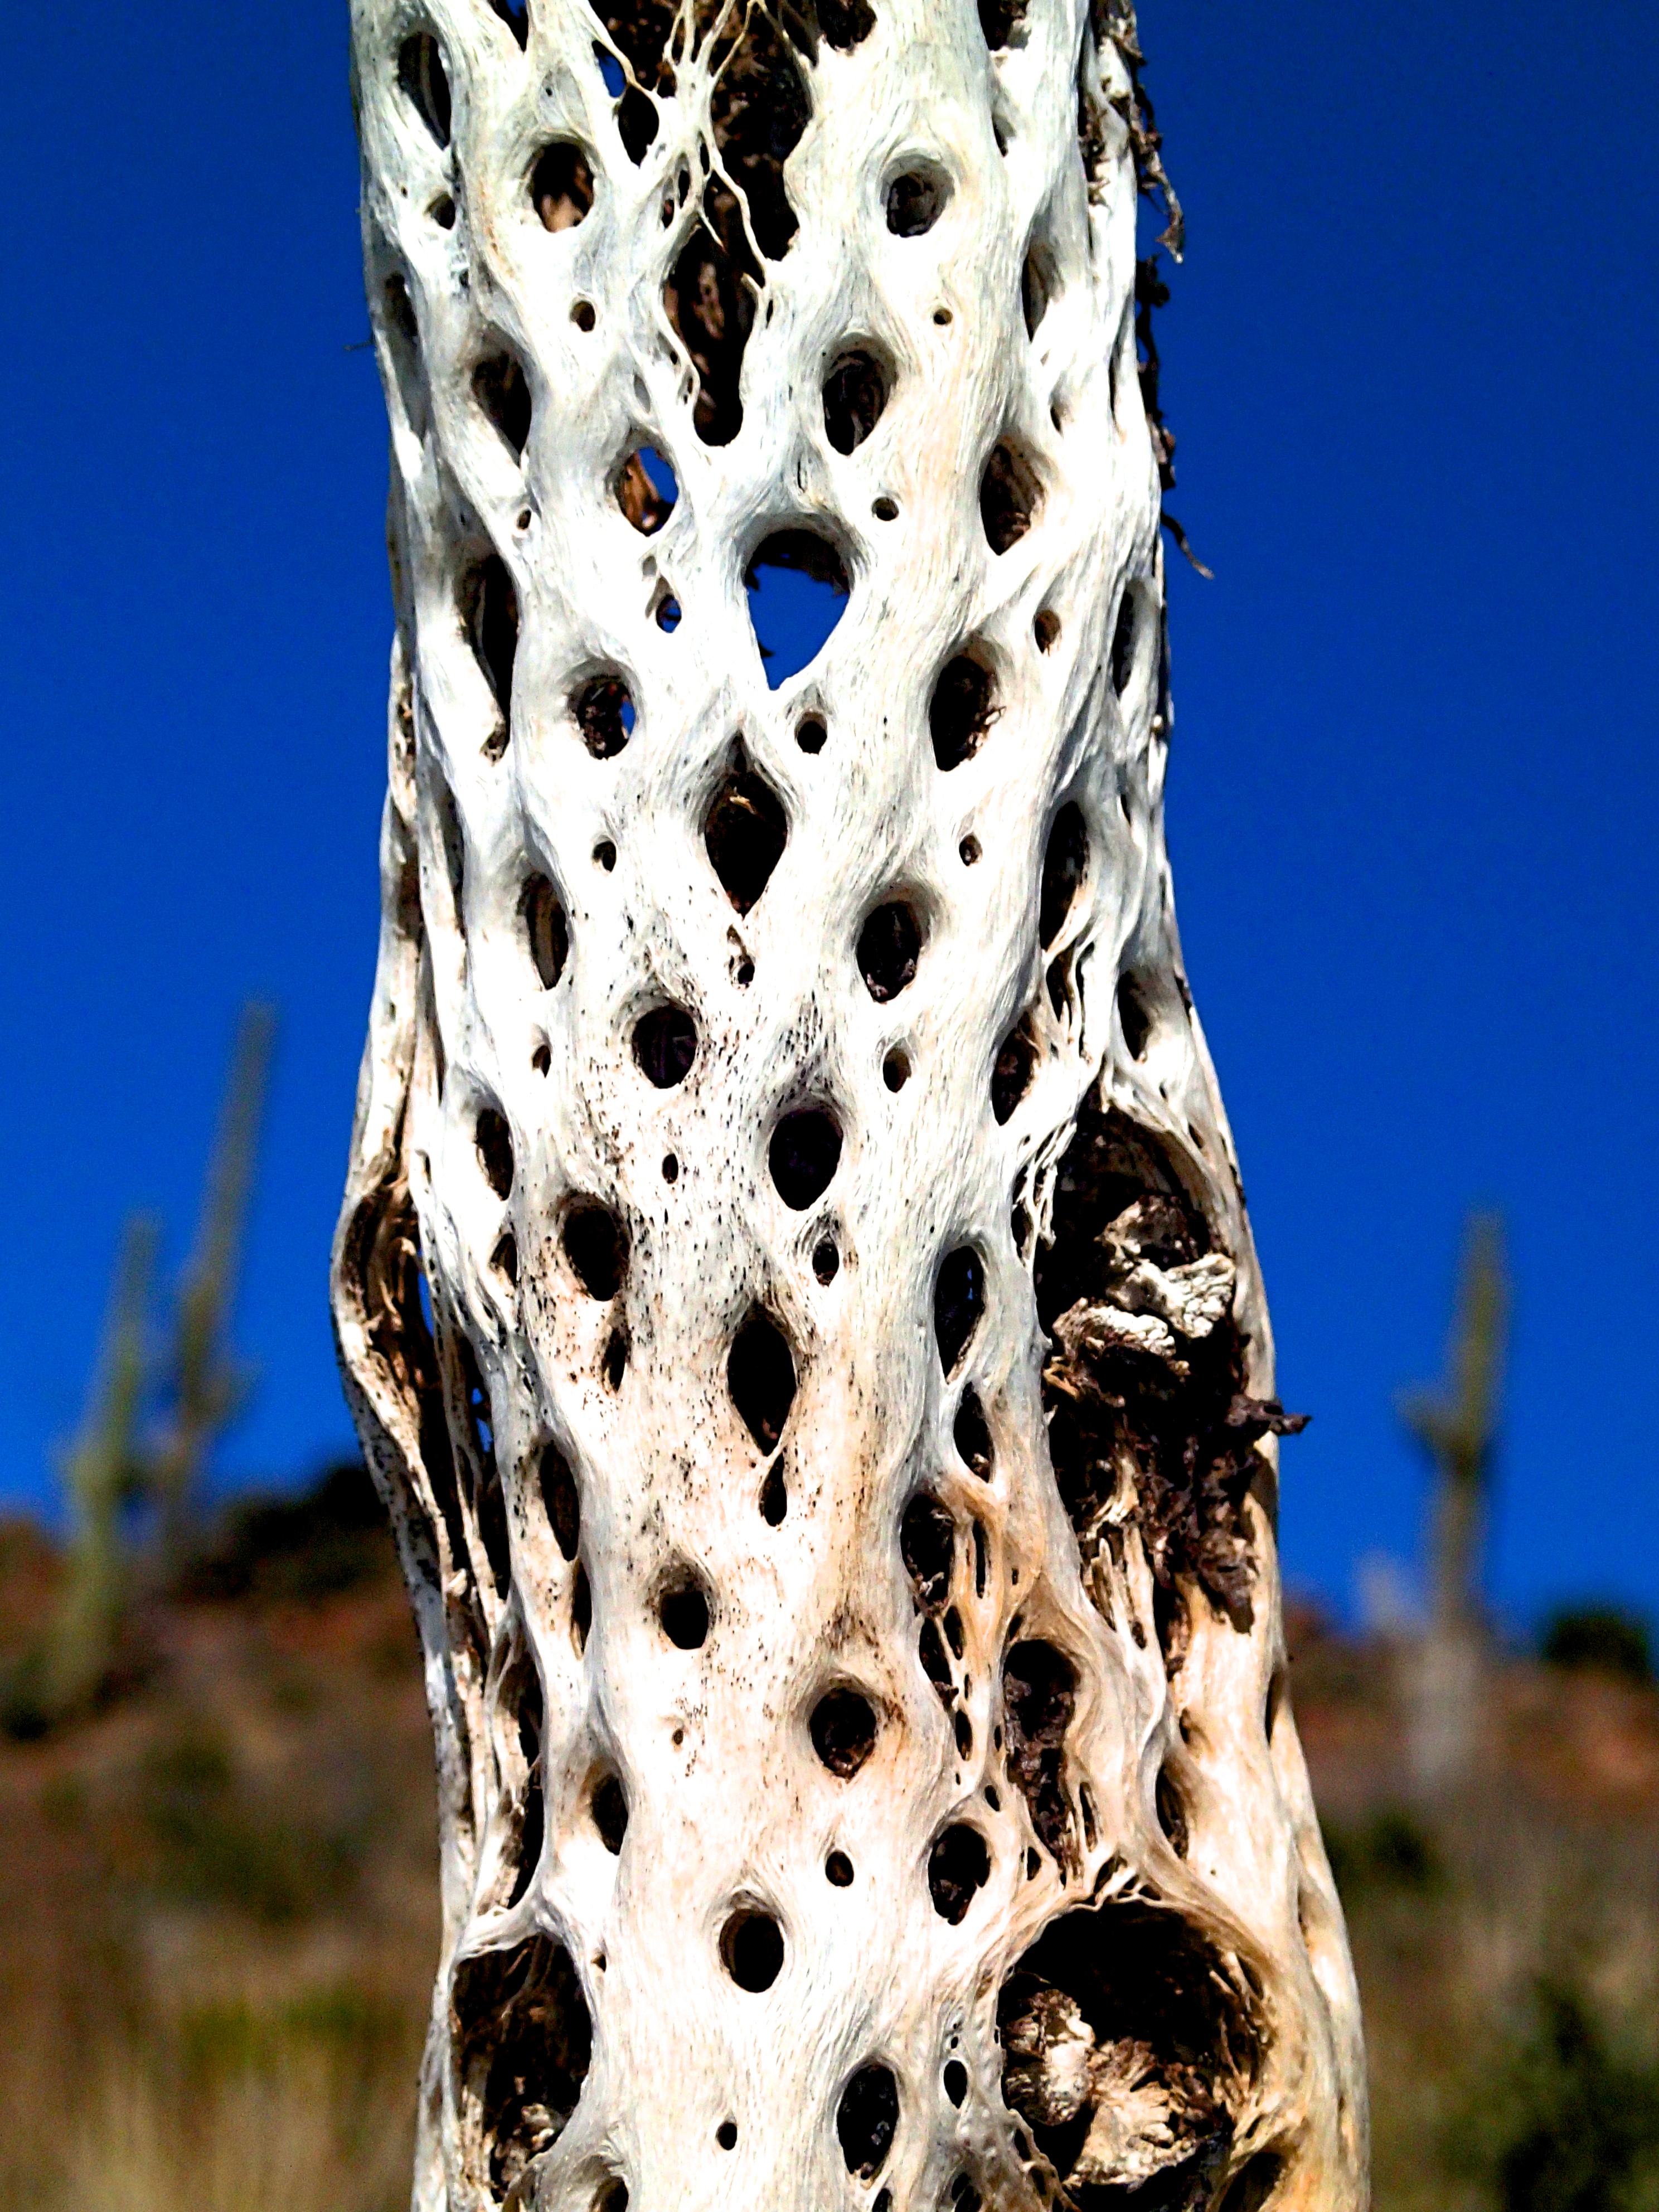
flower, wildlife, hike, fauna, leopard, close up, giraffe, ballantine, giraffidae